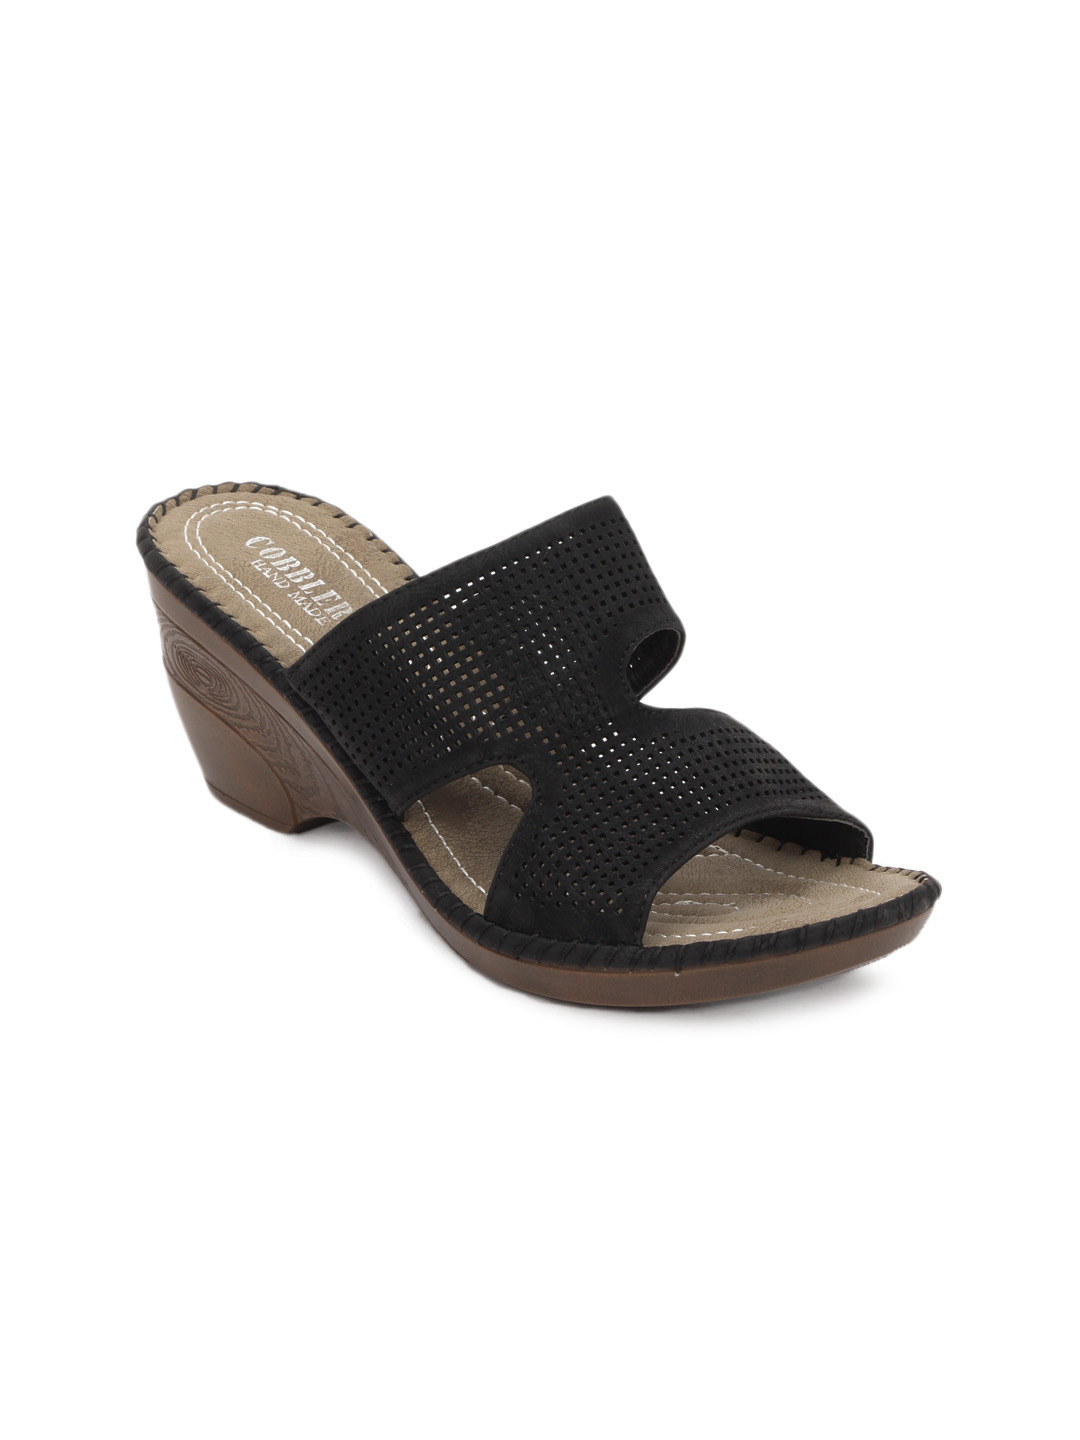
Cobblerz Women Black Sandals
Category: Footwear / Shoes / Heels
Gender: Women
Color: Black
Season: Summer 2016
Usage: Casual